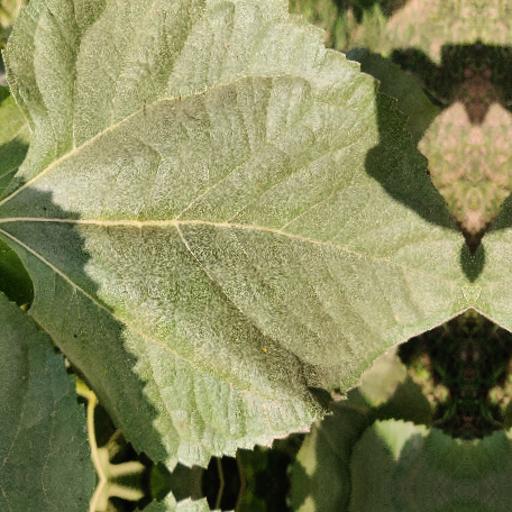
Label: Fresh_leaf